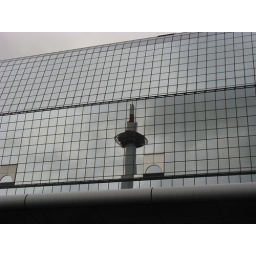
kyoto tower reflected by the train station